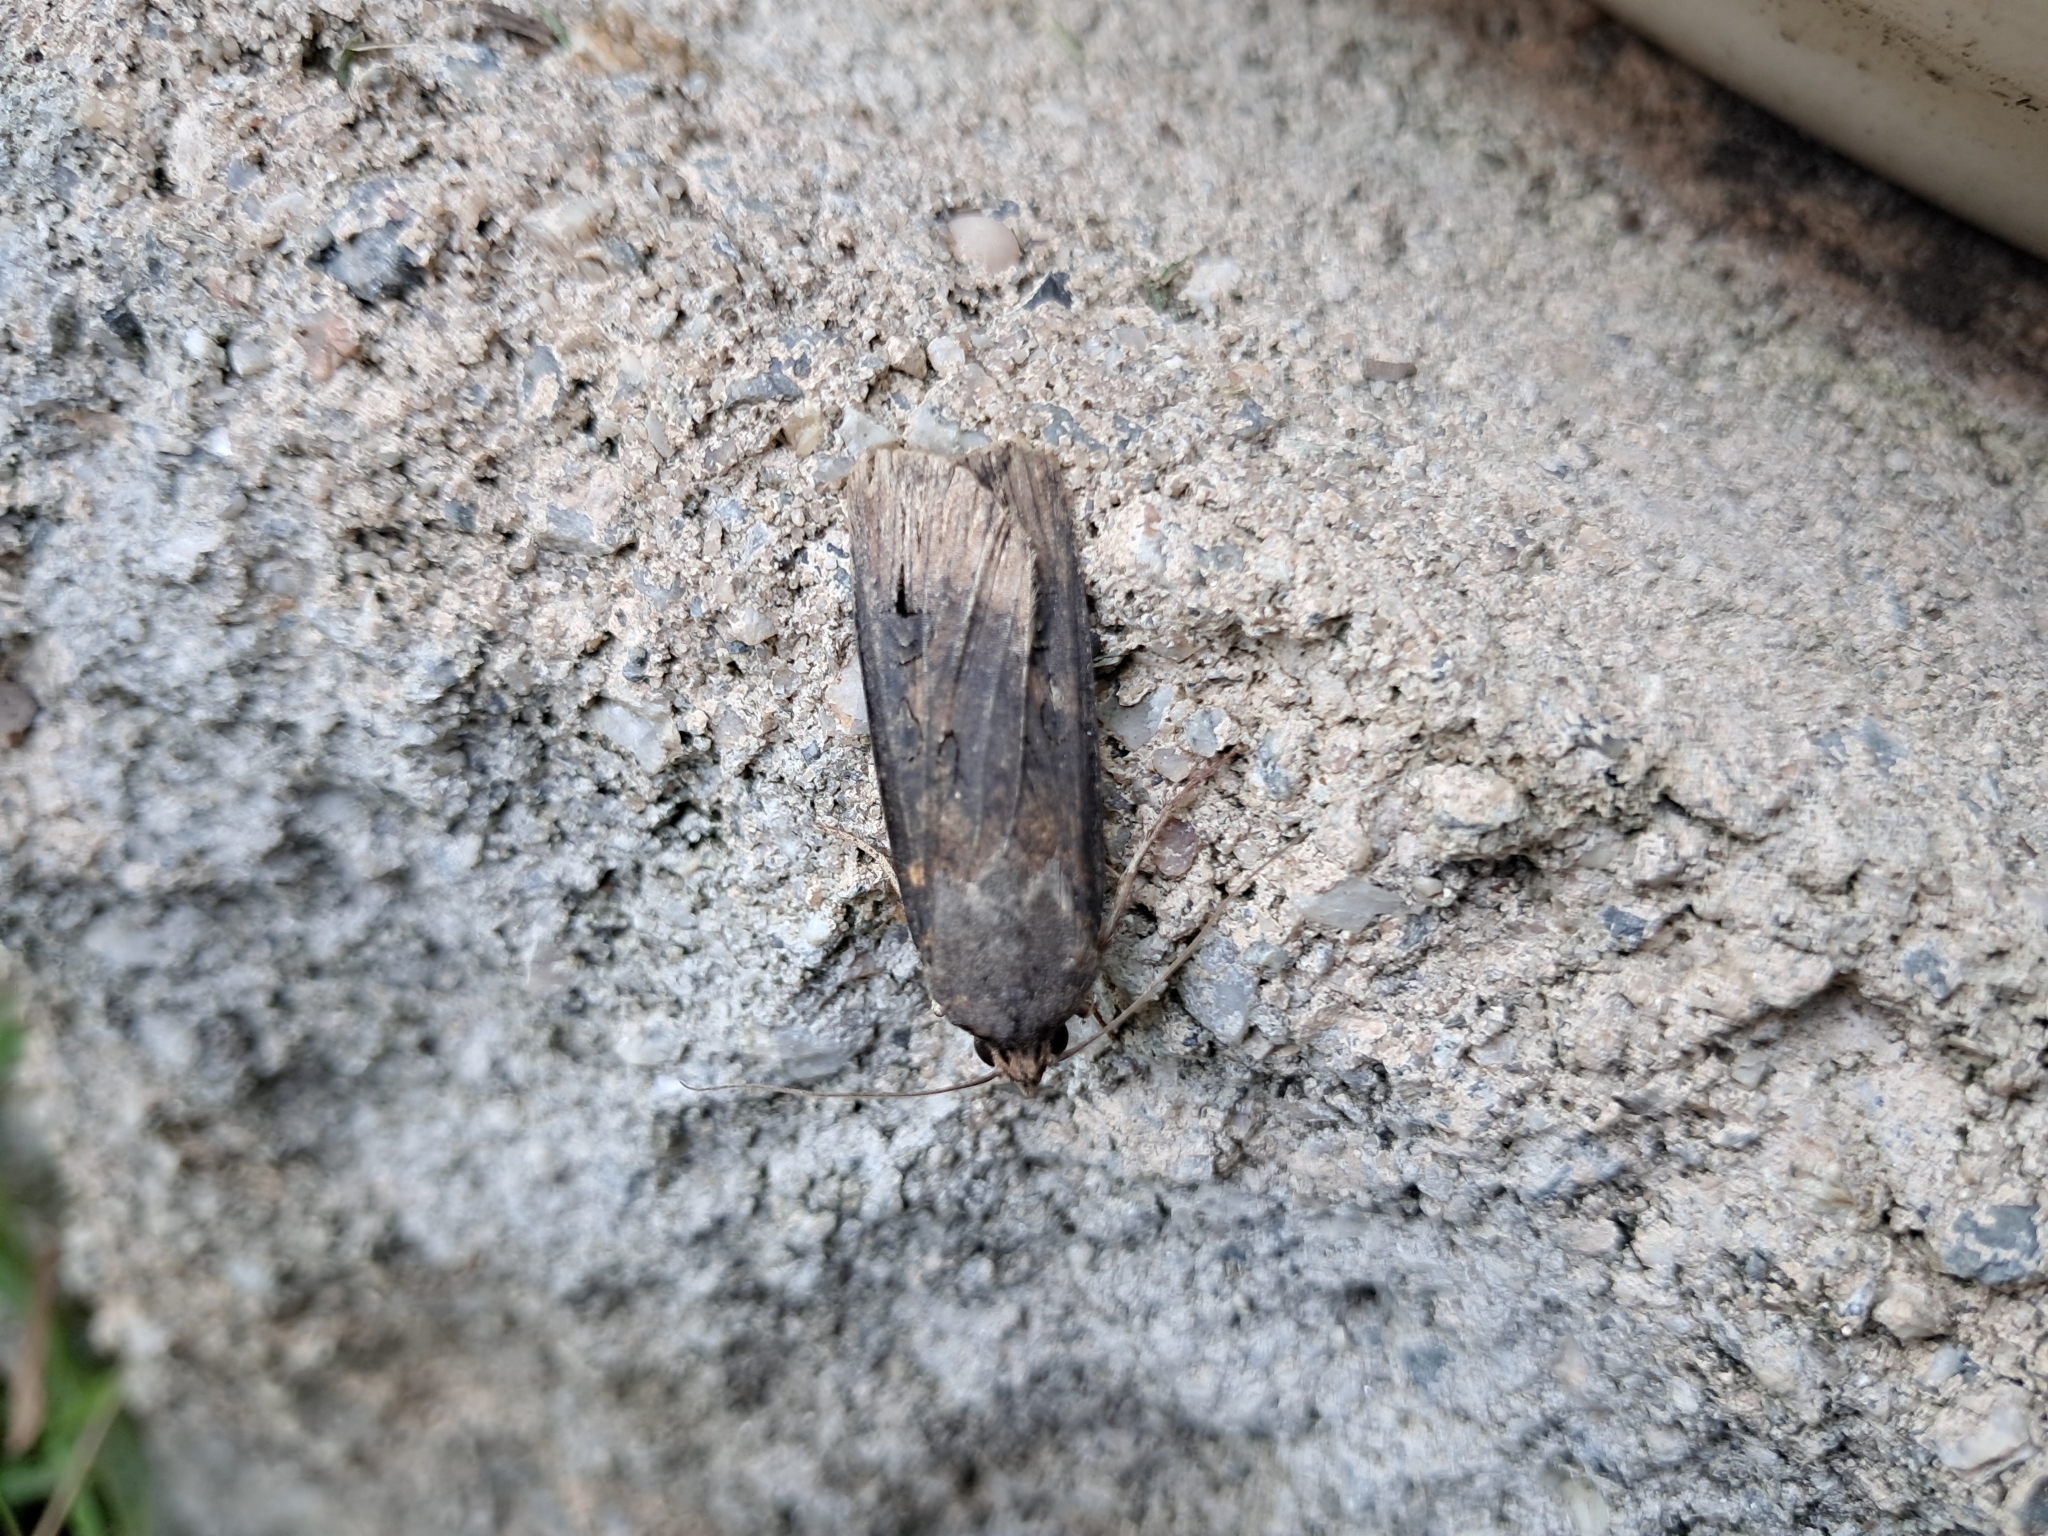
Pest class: cutworms